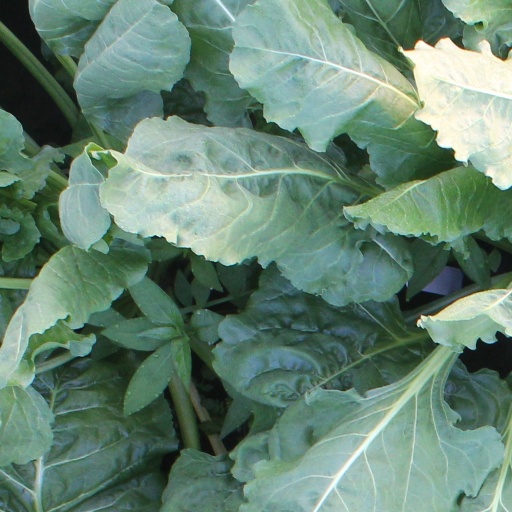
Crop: sugar beet